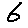
Label: 6